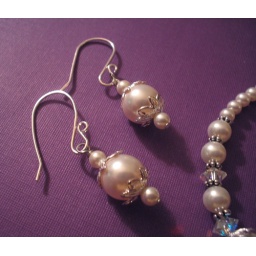
Custom set using Swarovki pearls in cream rose, clear Swarovski crystals, and Sterling silver accents. Handmade Sterling silver ear hooks.